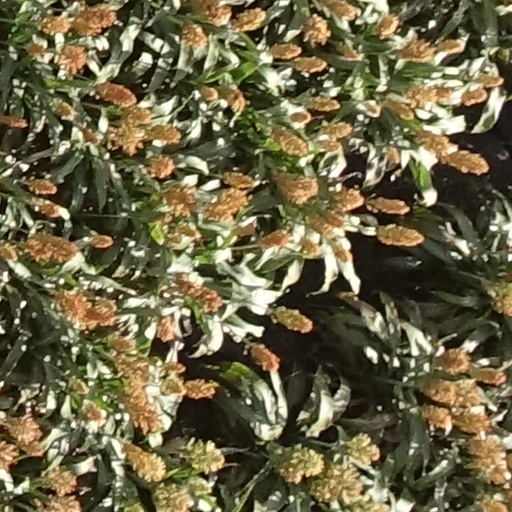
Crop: sorghum